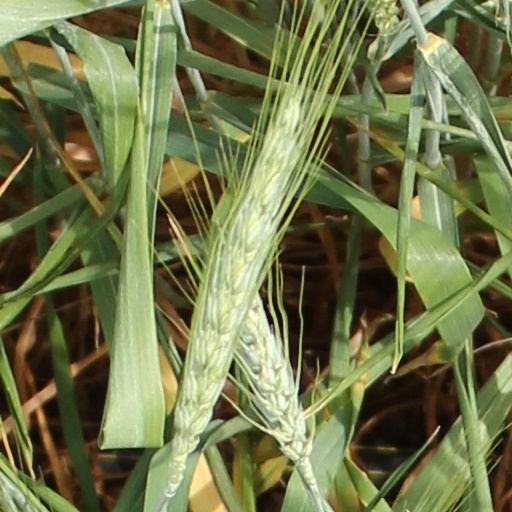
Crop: wheat